Allen Gregory

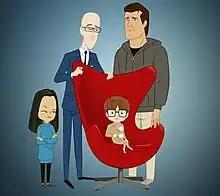
Titular character (sitting in chair) with his parents Richard and Jeremy, and his sister Julie.

Allen Gregory is an American adult animated sitcom created by Jonah Hill, Jarrad Paul, and Andrew Mogul for Fox. The series follows a pretentious seven-year-old boy named Allen Gregory De Longpre, who, along with his adopted sister Julie, is raised by their two rich fathers, Richard and Jeremy. The series received negative reviews from critics, who criticized the characters and writing. On January 8, 2012, the series was cancelled after only one season and seven episodes.